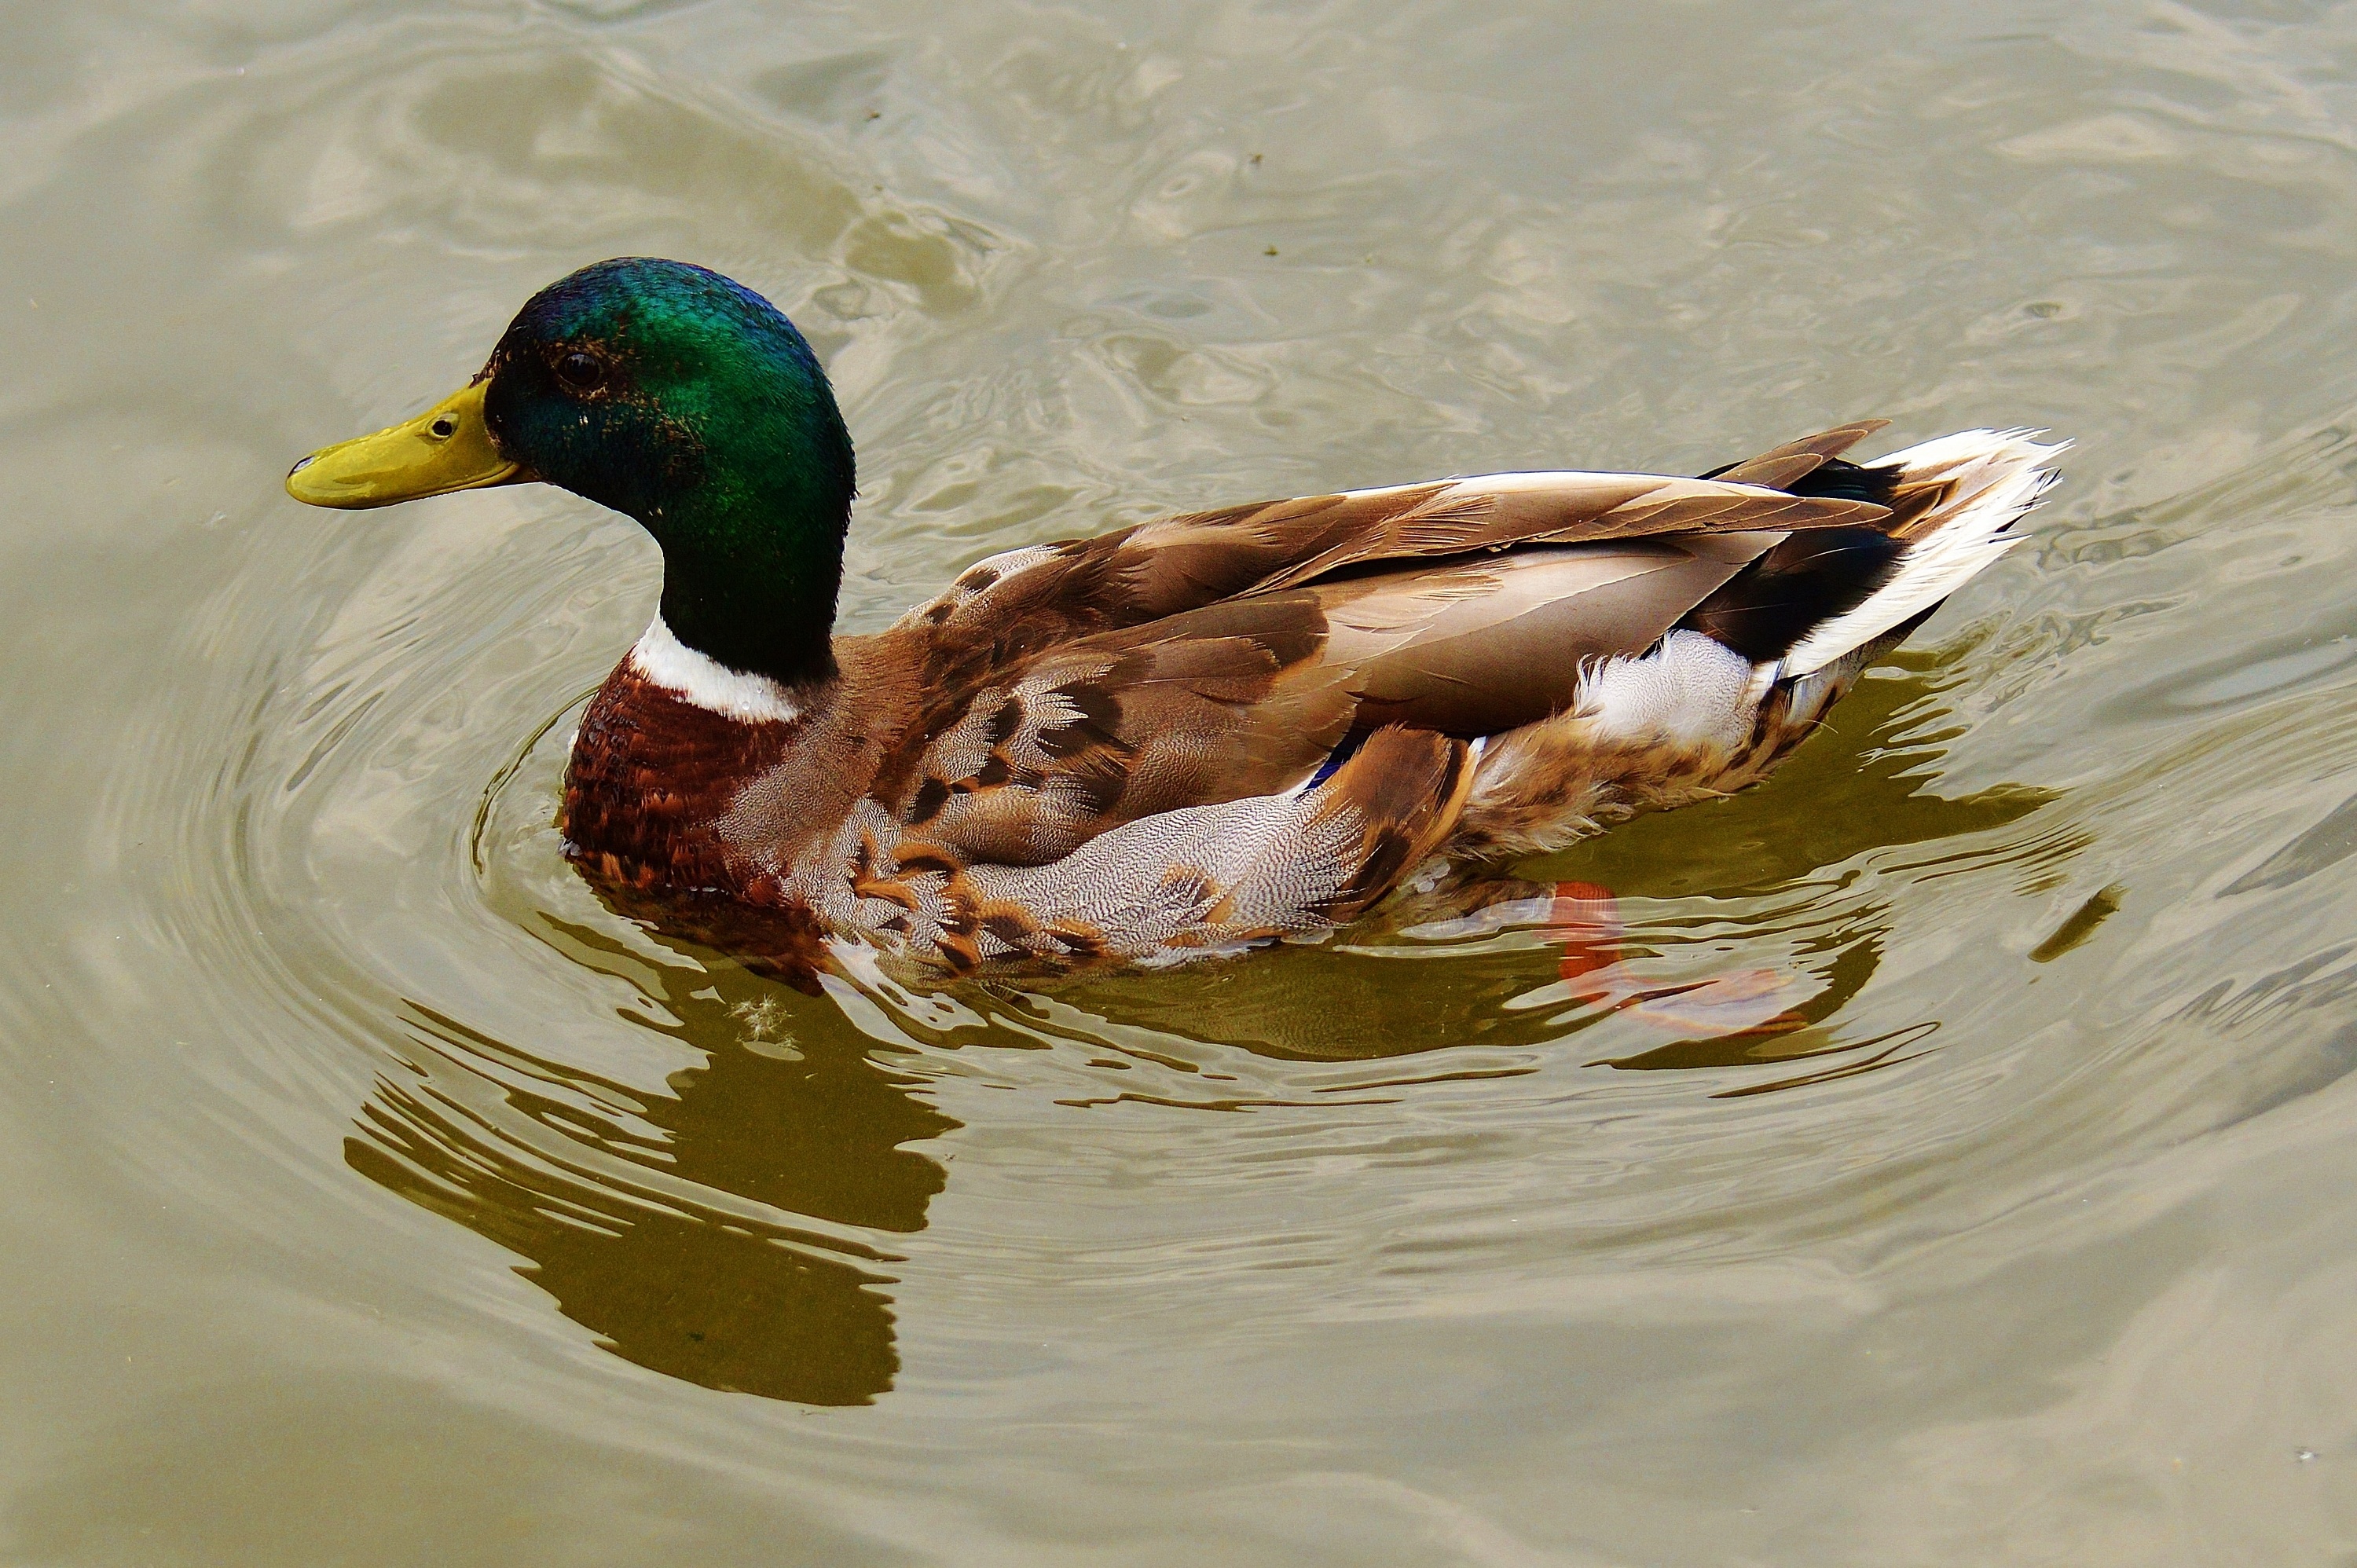
water, nature, bird, wing, animal, wildlife, swim, beak, feather, fauna, plumage, poultry, duck, vertebrate, bill, waterfowl, water bird, mallard, canard, ducks geese and swans, seaduck